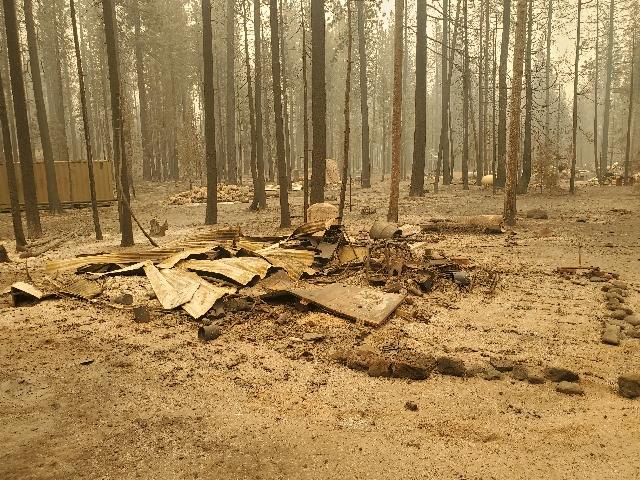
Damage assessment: destroyed